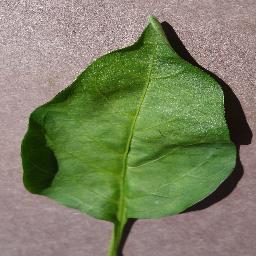
Label: Pepper,_bell___healthy